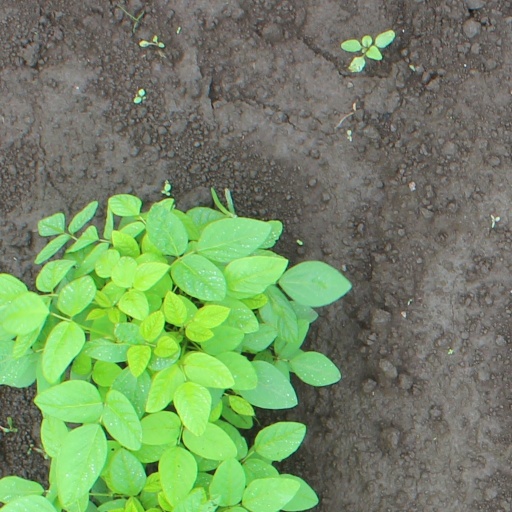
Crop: soybean